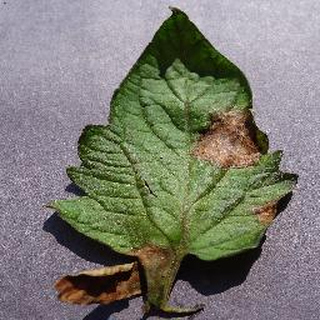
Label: tomato_late_blight